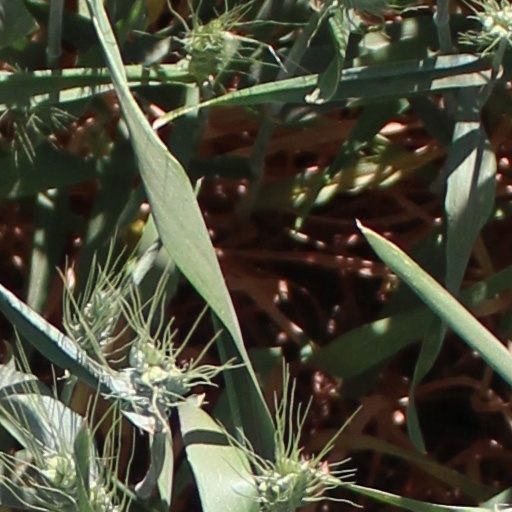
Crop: wheat